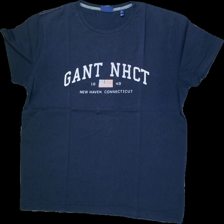
View: front
Type: T-shirt
Category: Men
Brand: Gant
Colors: Blue, Grey, Red
Material: 100% Cotton
Pattern: Logo print
Cut: Regular, C-collar
Size: XL
Price range: <50
Recommended usage: Export
Description: Blue t-shirt with logo print
Comment: washed out